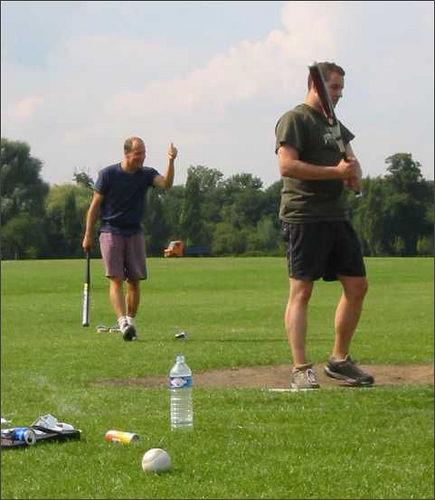
Weather: cloudy or overcast